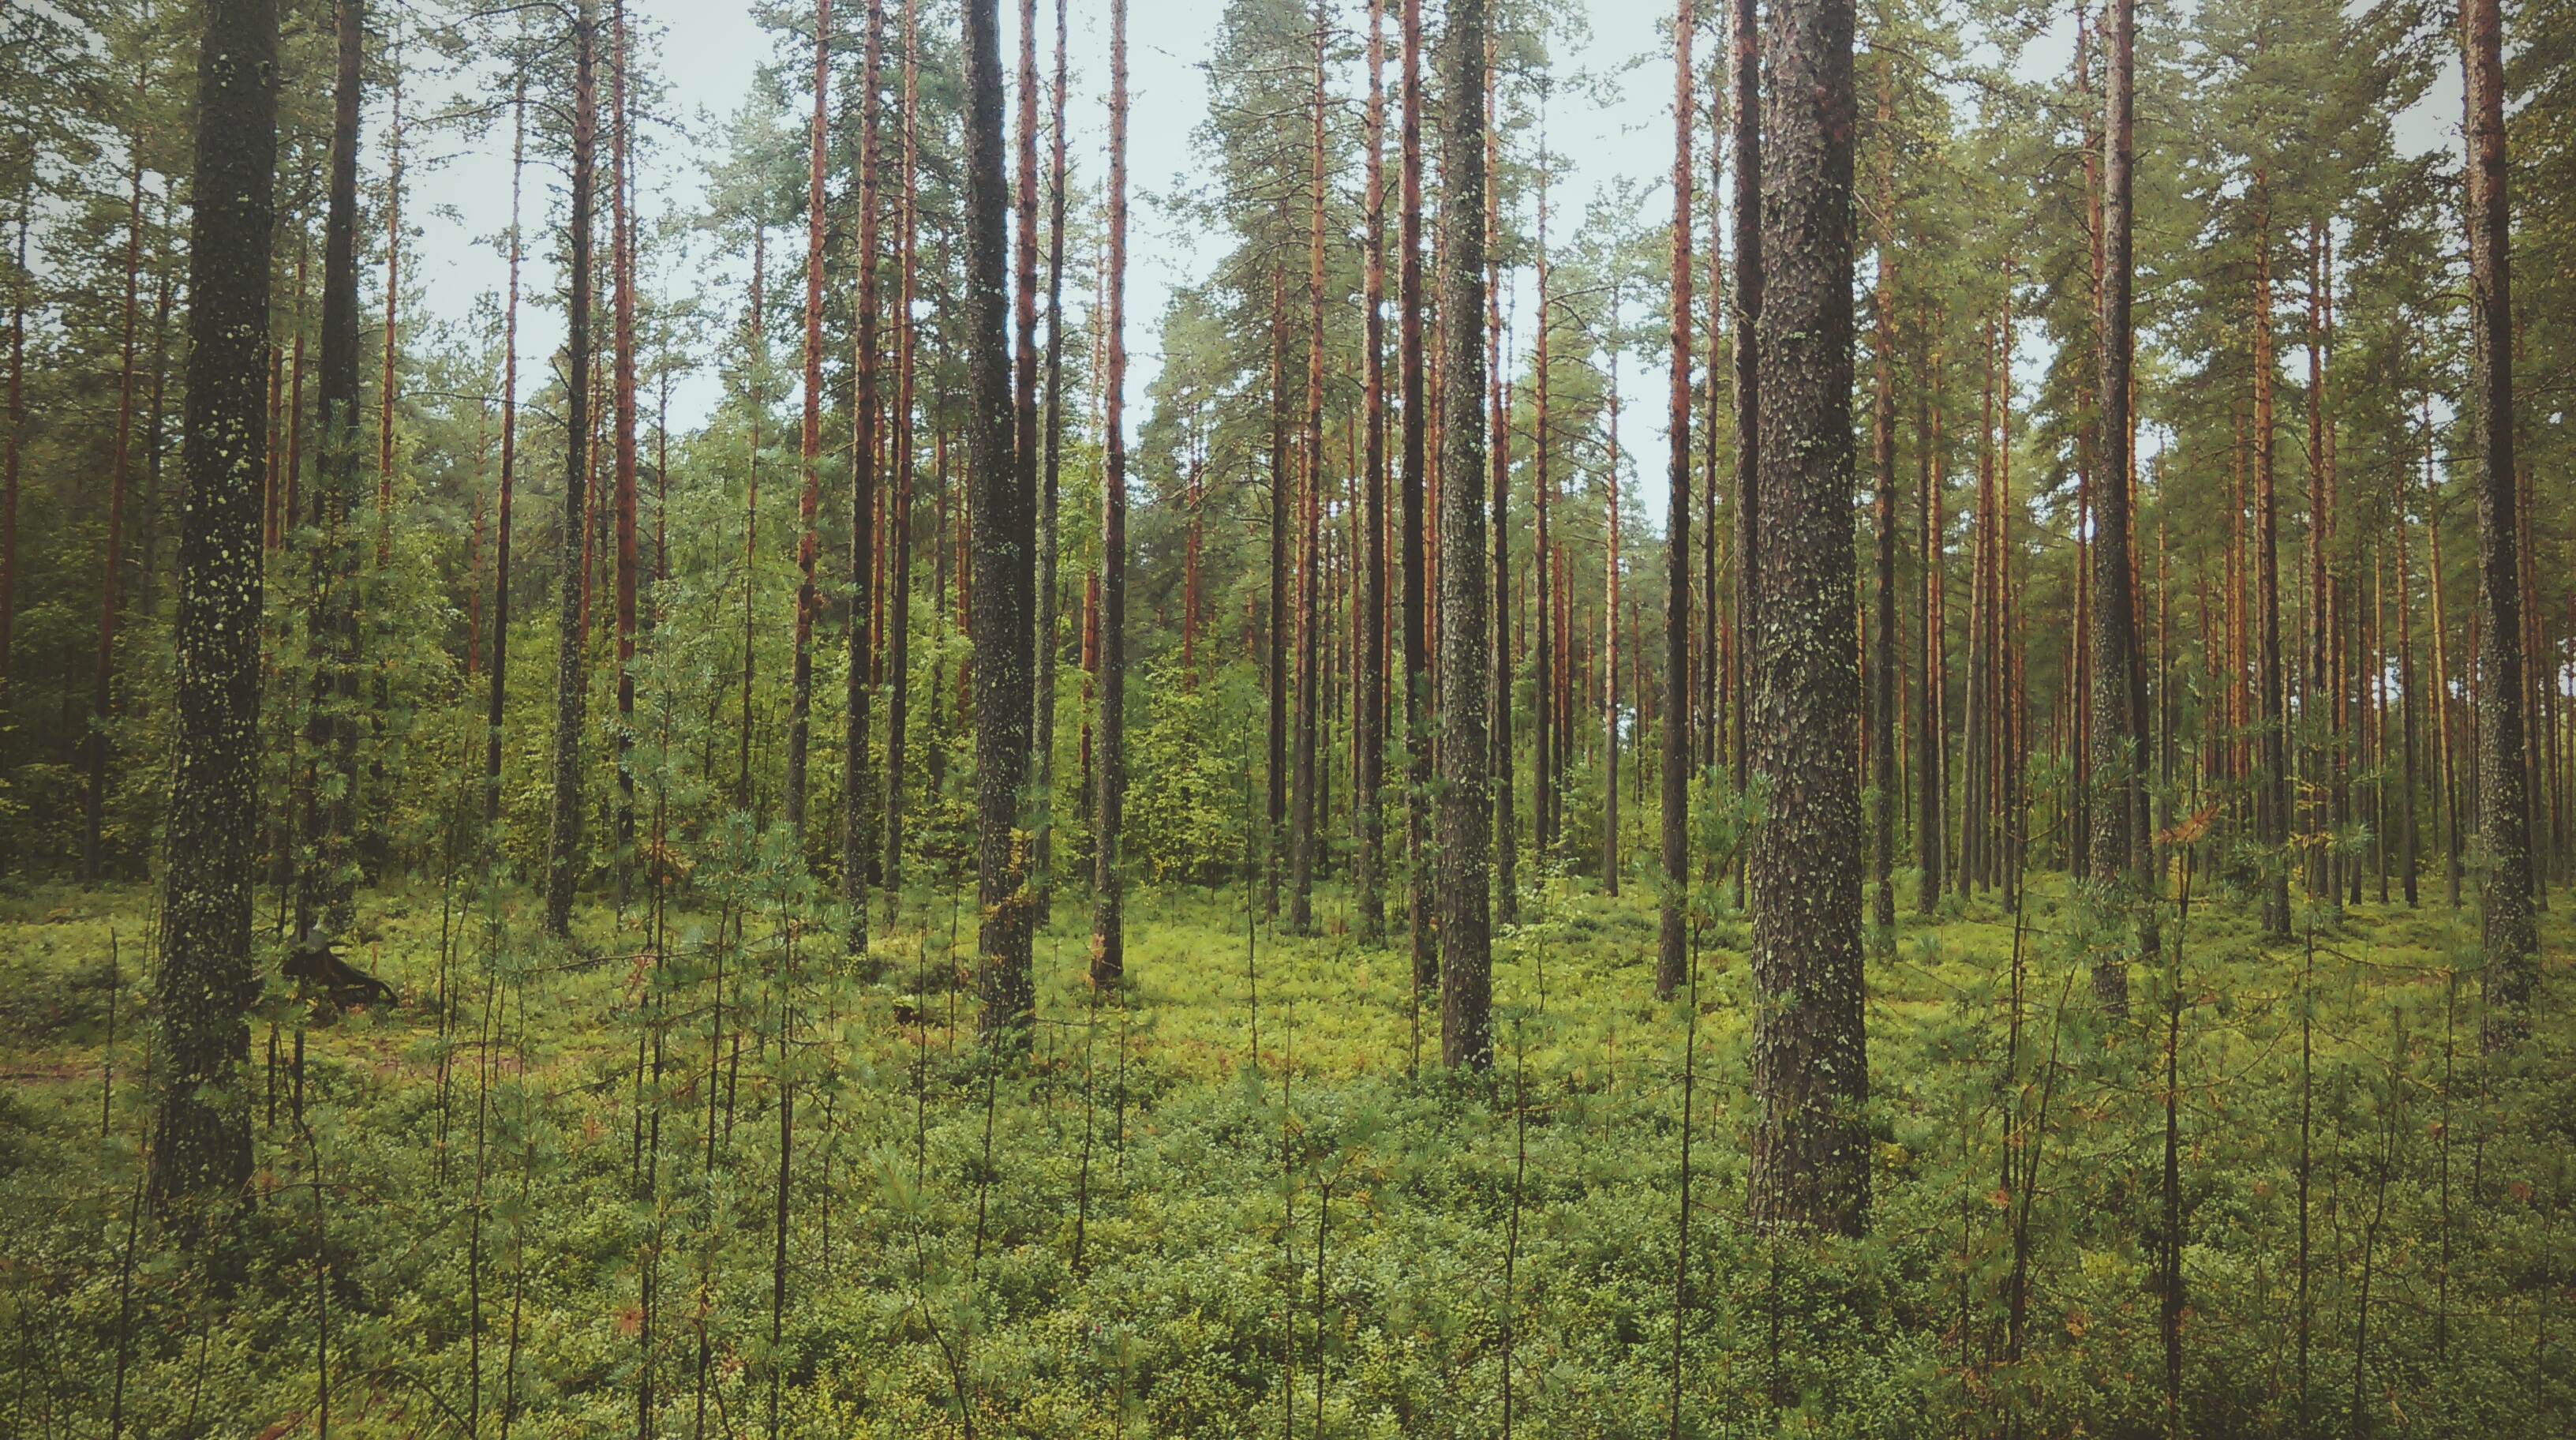
tree, forest, outdoor, swamp, wilderness, branch, plant, meadow, trunk, foliage, spruce, deciduous, wetland, grove, woodland, habitat, larch, ecosystem, biome, old growth forest, natural environment, atmospheric phenomenon, woody plant, temperate broadleaf and mixed forest, temperate coniferous forest, land plant, riparian forest